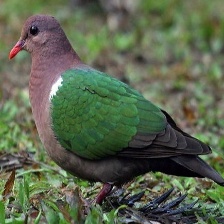
Species: GREEN WINGED DOVE
Scientific name: CHALCOPHAPS INDICA